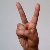
The image shows a hand gesture representing the letter 'V' in Indian Sign Language.